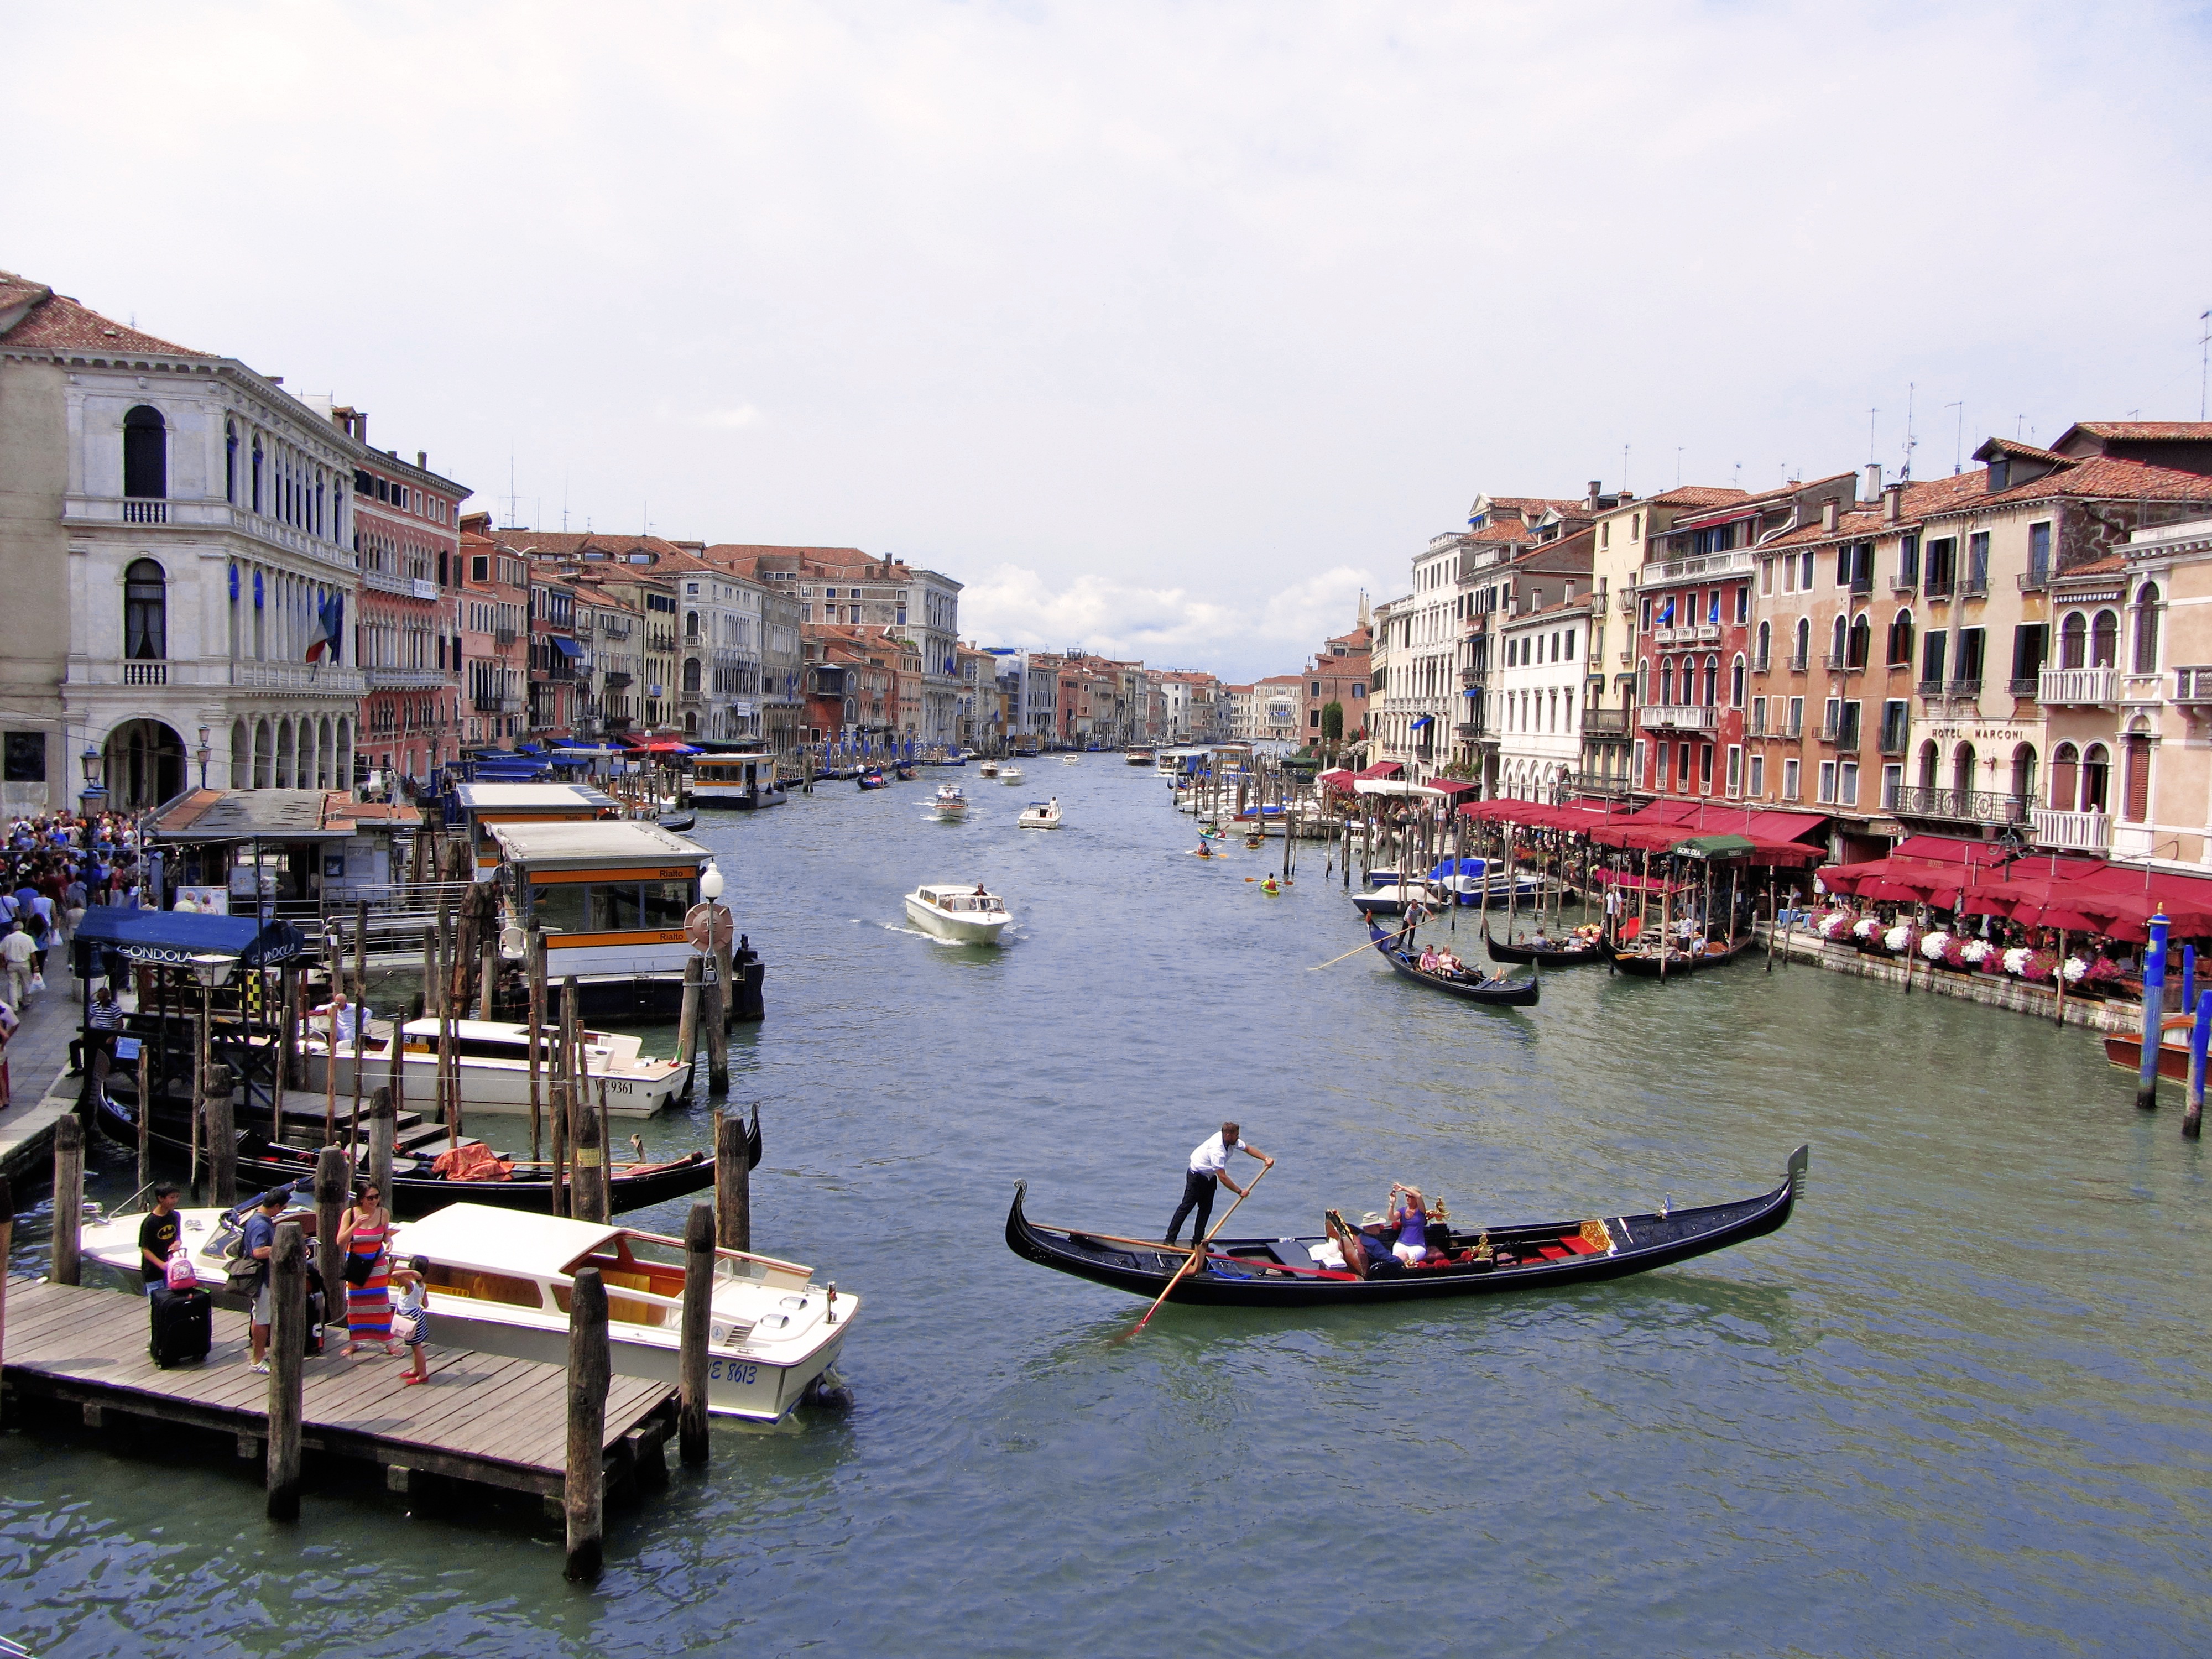
landscape, sea, water, boat, city, river, canal, travel, vehicle, italy, harbor, venice, tourism, waterway, body of water, colors, boating, houses, channel, gondola, gondolas, watercraft, barca, great channel